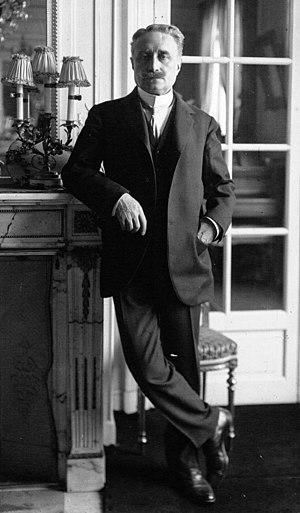
Paul Deschanel, président de la Chambre des députés, à l'hôtel de Lassay (Paris).
Paul Deschanel, né le 13 février 1855 à Schaerbeek et mort le 28 avril 1922 à Paris, est un homme d'État, journaliste et écrivain français, président de la République du 18 février au 21 septembre 1920.